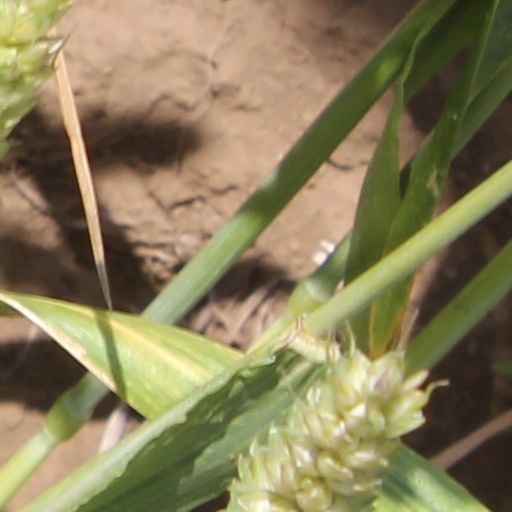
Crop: wheat